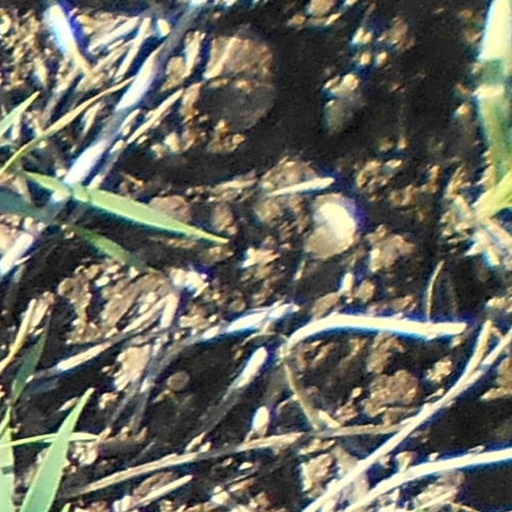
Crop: wheat